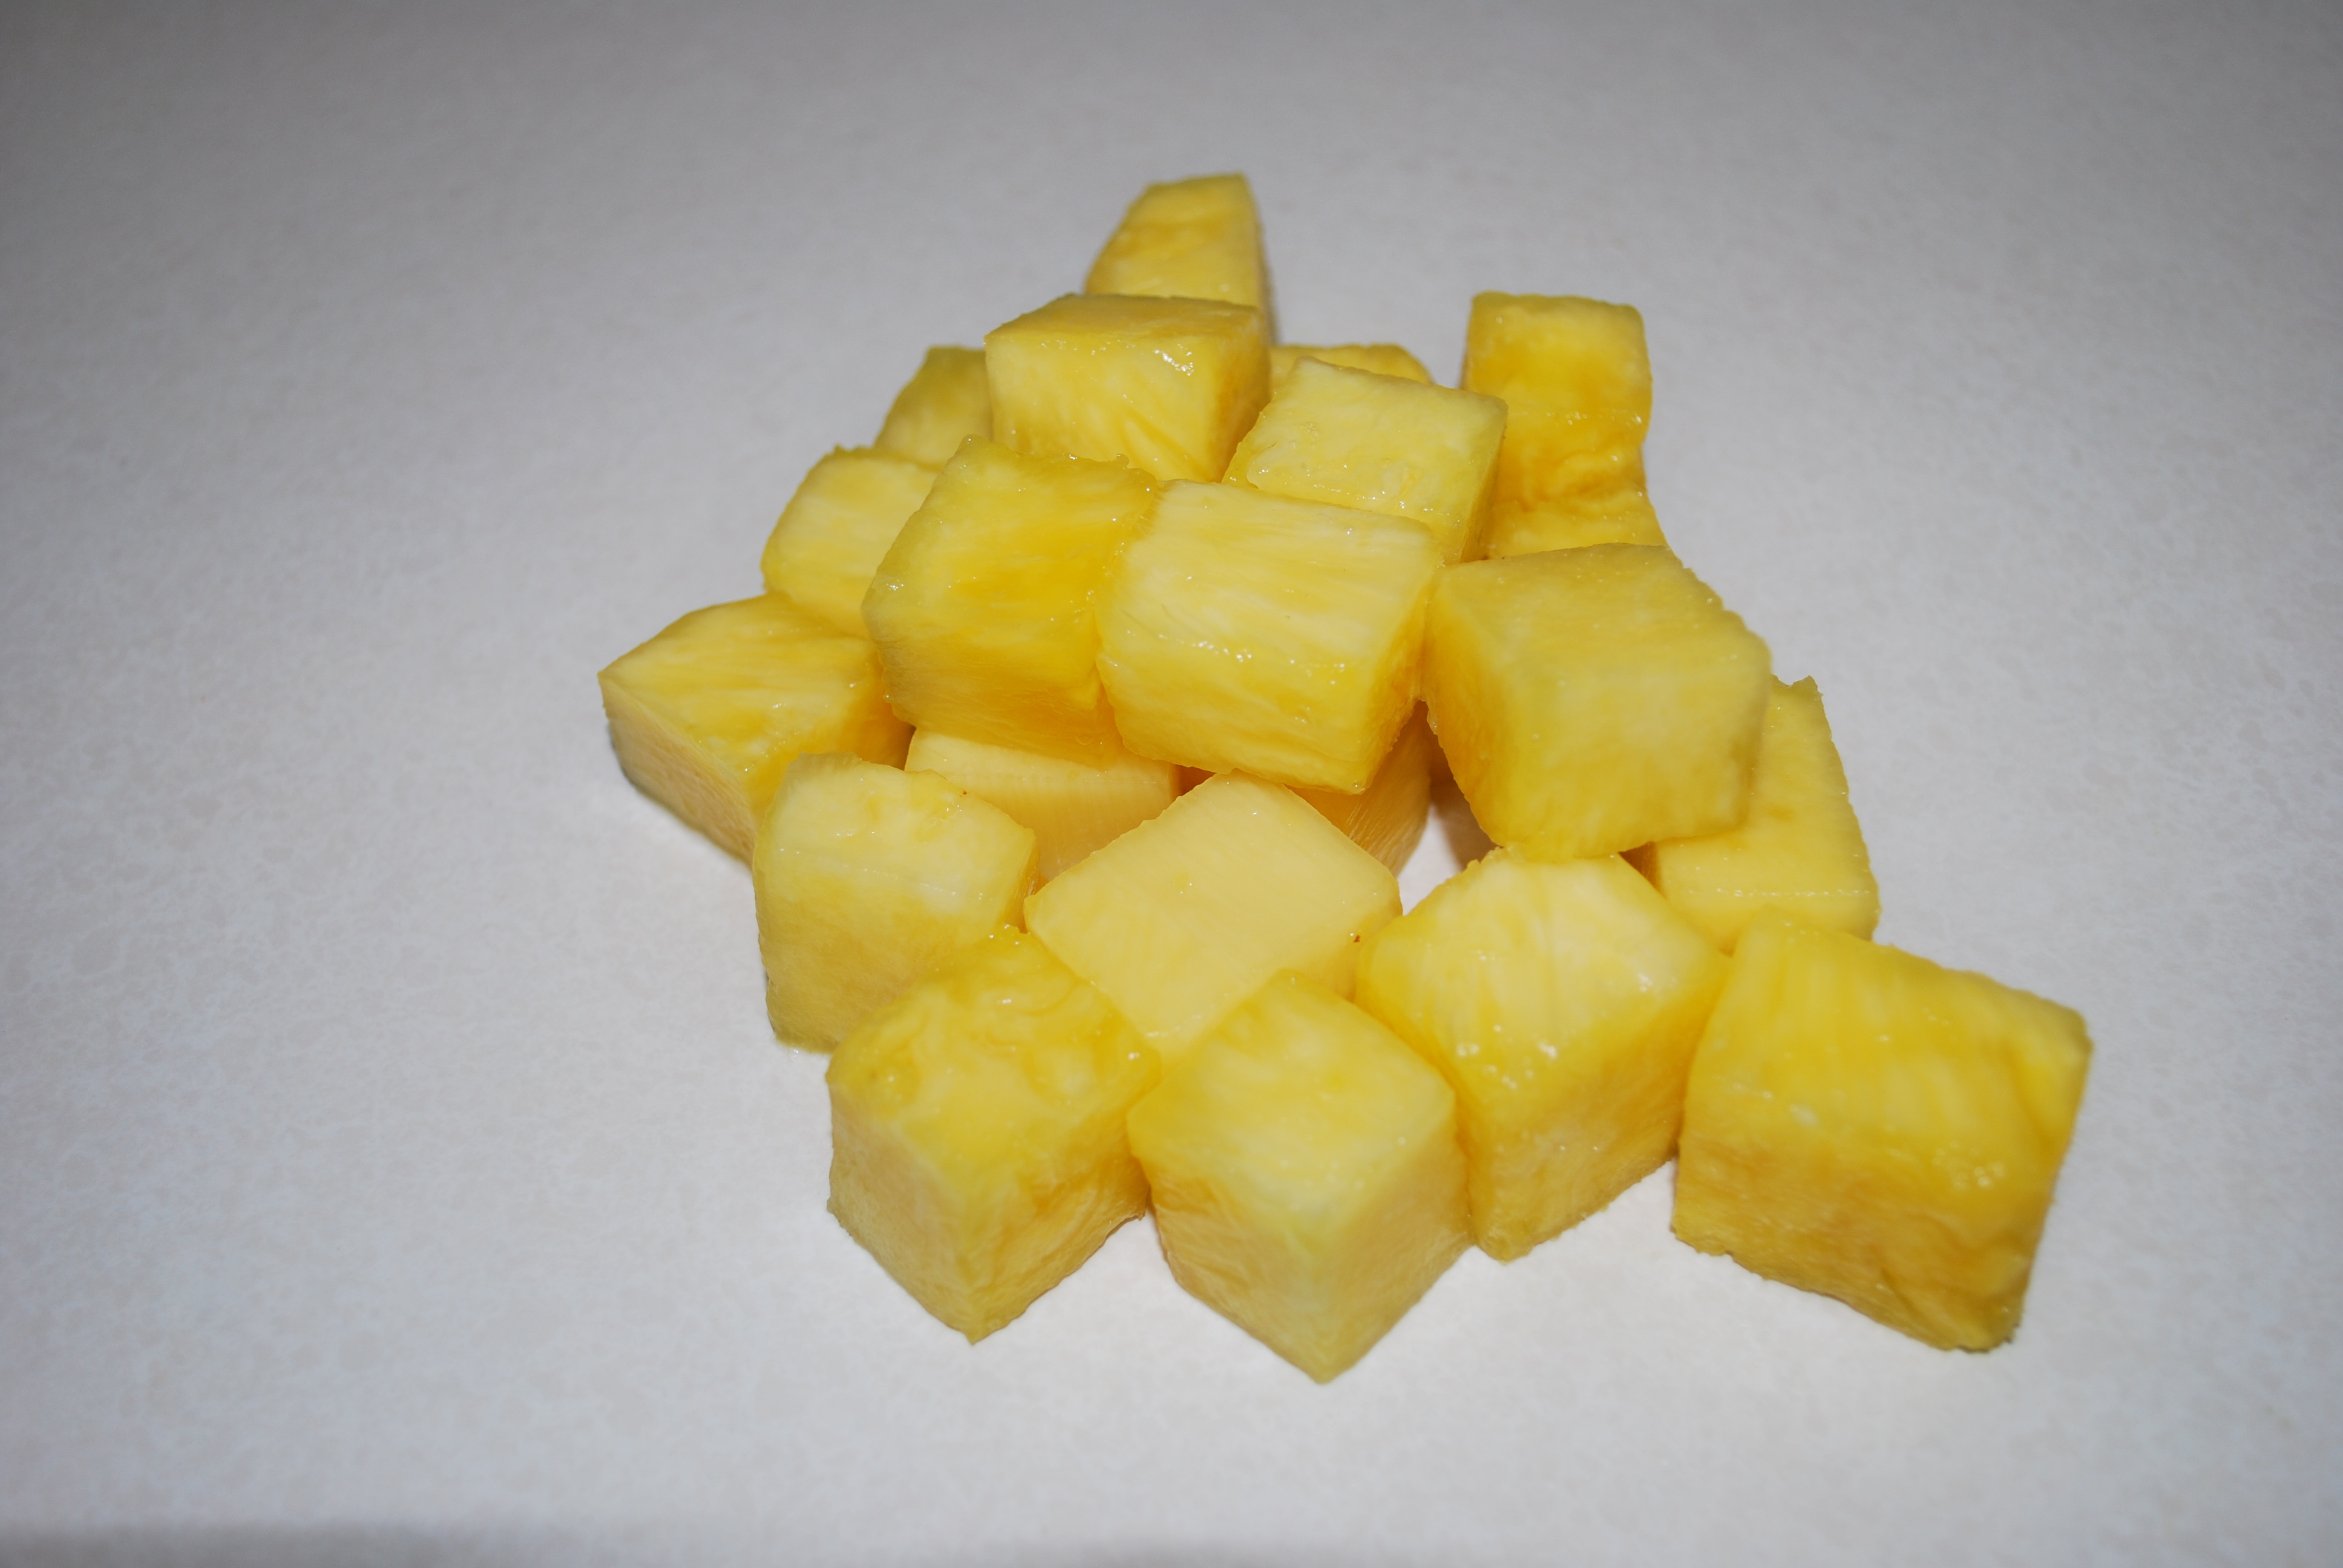
plant, fruit, dish, food, produce, vegetable, cuisine, pineapple, cubed, flowering plant, ananas, bromeliaceae, land plant